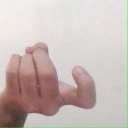
अक्षर: ज